Antwerpen-Noord junction

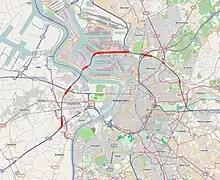
The proposed Meccano route, including the A102 ending at Antwerpen-Noord junction (eastern part)

Since the 1970s, several governments have made plans for the construction of the A102 outer ringway, which would run from Antwerpen-Noord junction to the Wommelgem roundabout junction to the east of Antwerp.